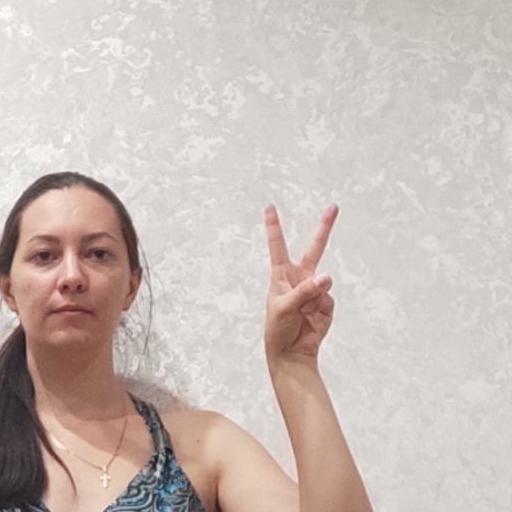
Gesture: peace